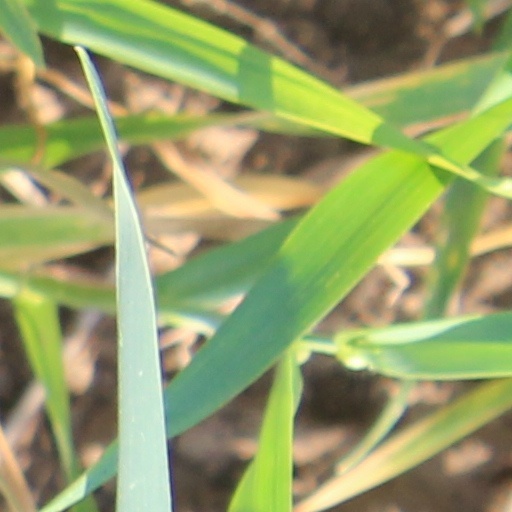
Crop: wheat